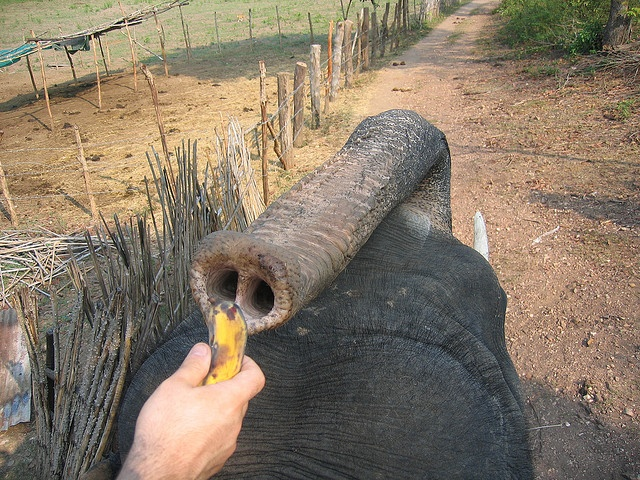
A elephant grabs a bananna from a person with his snout.
An elephant snout is very close to a hand and banana.
An elephant reaches his trunk up to the top of his head to investigate the contents of a human hand.
An elephant uses it's trunk to reach for a snack from someone's hand.
Someone feeding an animal a banana through its trunk.